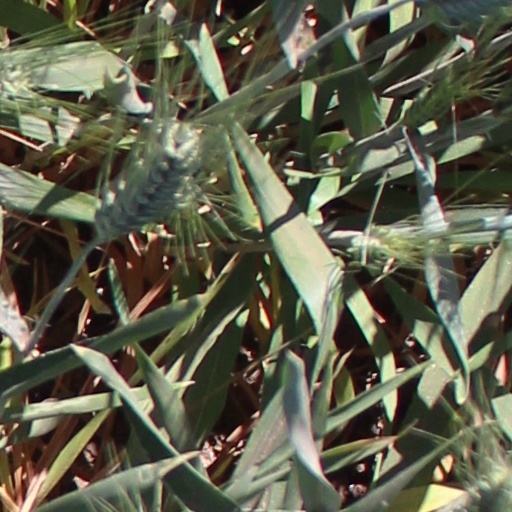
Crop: wheat